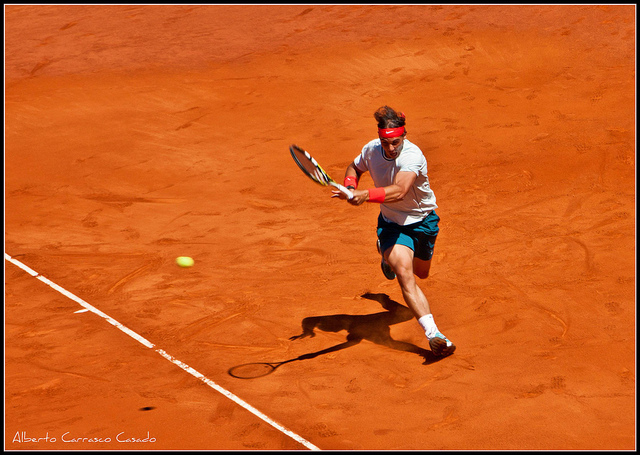
vận động viên tennis nam đang rượt theo bóng